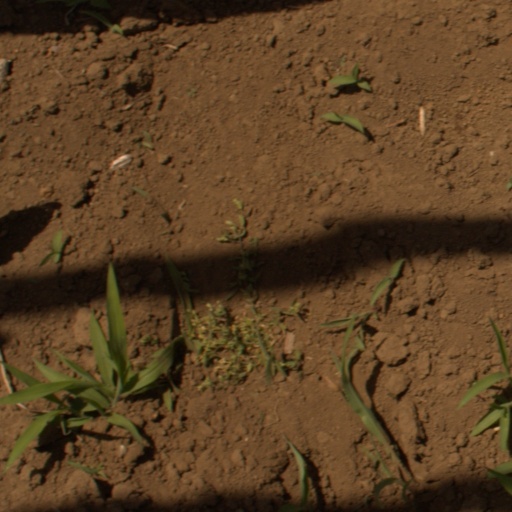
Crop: Jerusalem artichoke